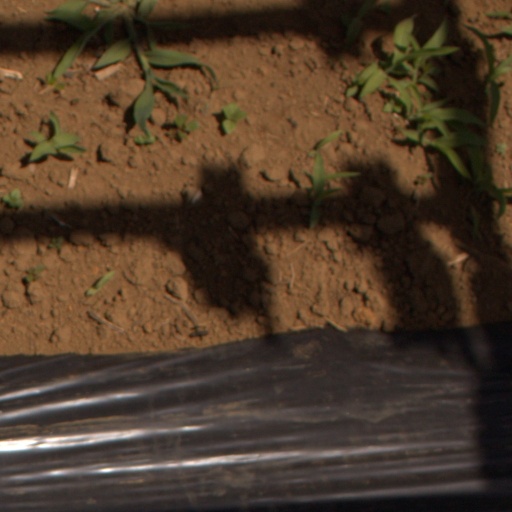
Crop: Jerusalem artichoke